List of minor characters in the Alice series

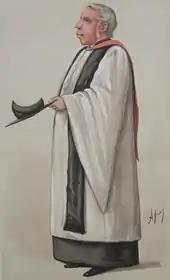
The Rev. Robinson Duckworth inspired Carroll

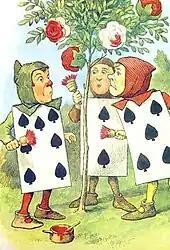
The Playing Cards

The Eaglet, the Lory, the Duck, and the Dodo are characters appearing in chapters two and three of "Alice's Adventures in Wonderland".